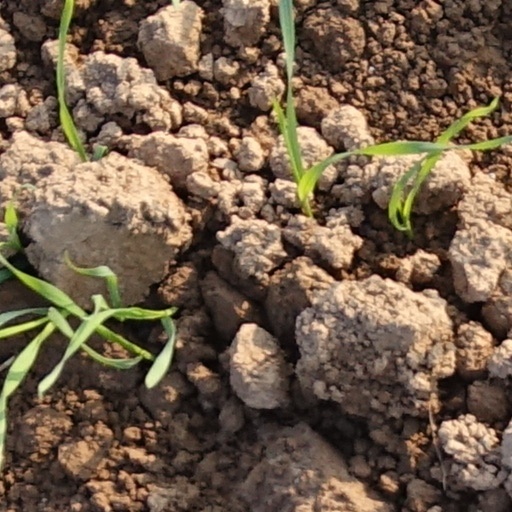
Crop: wheat